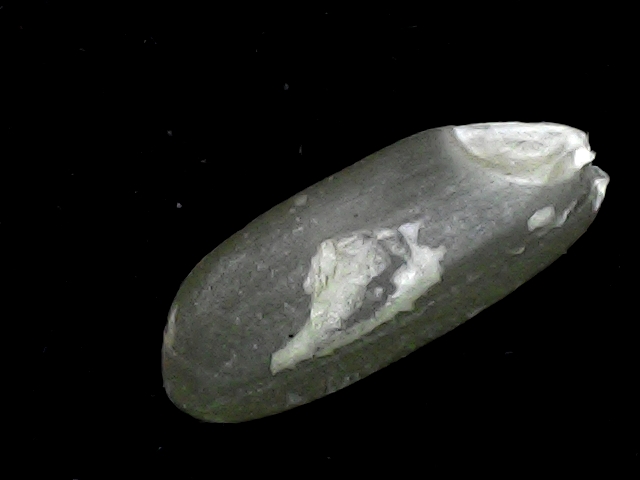
Rice variety: BD91